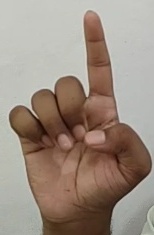
ASL sign: D